Charles Kuhn

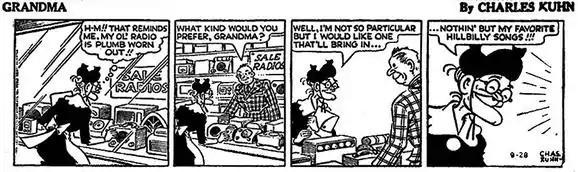
Charles Kuhn's "Grandma" (September 28, 1953)

In a curious and unlikely pairing, the David McKay company published a book which brought together reprints of both "Grandma" strips and "Mandrake the Magician" strips. "Grandma" is also featured in Maurice Horn's "Women in the Comics" (Chelsea House, 1977).